1946 La Paz riots

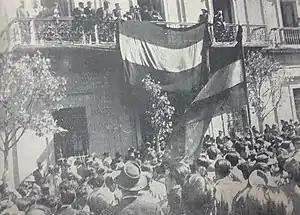
Protesters hang a Bolivian flag outside a government building

The 1946 La Paz riots were a series of increasingly violent strikes and protests which culminated in the lynching and hanging of then president of Bolivia, Gualberto Villarroel, and the complete collapse of his government. The riots occurred in La Paz between 8 and 21 July 1946. What started as teachers' strikes demanding increased wages quickly escalated as university students, organized labor workers, and civilians clashed with municipal police and armed, pro-government civilians. By the end, interim control of the country was handed to a junta of representatives of the three striking groups chaired by independent magistrates of the Superior Court of Justice of the judicial district of La Paz.